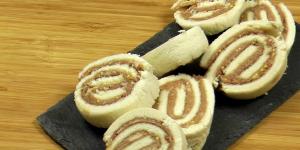
rollitos de chocolate